Croc: Legend of the Gobbos

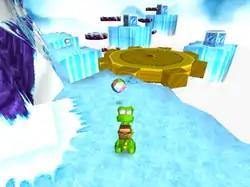
A screenshot of the stage "Be Wheely Careful"; stages in the game are made up of several small, connected areas consisting of various puzzles and platforming challenges.

"Croc: Legend of the Gobbos" is a third-person 3D platformer in which the player controls the main character, a green crocodile named Croc, through several courses taking place on various islands throughout Gobbo Valley. Levels are accessed through a world map, and consist of various different smaller sub-sections taking place both above land and underground (as well as occasionally taking place underwater) that are filled with various enemies and obstacles that try to impede Croc.